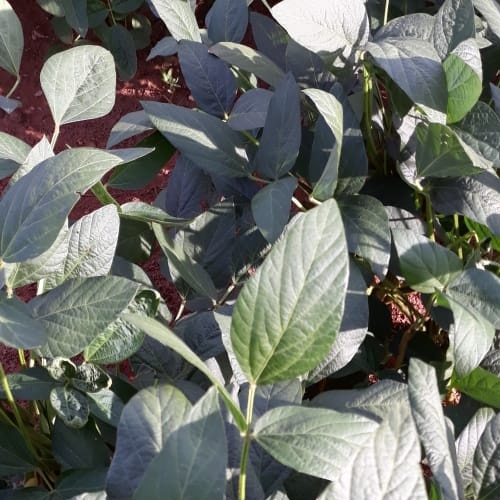
Label: Healthy